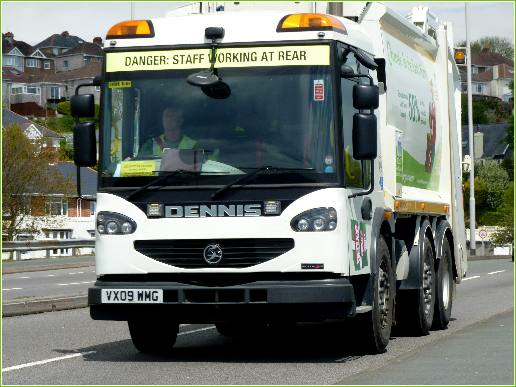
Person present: Yes